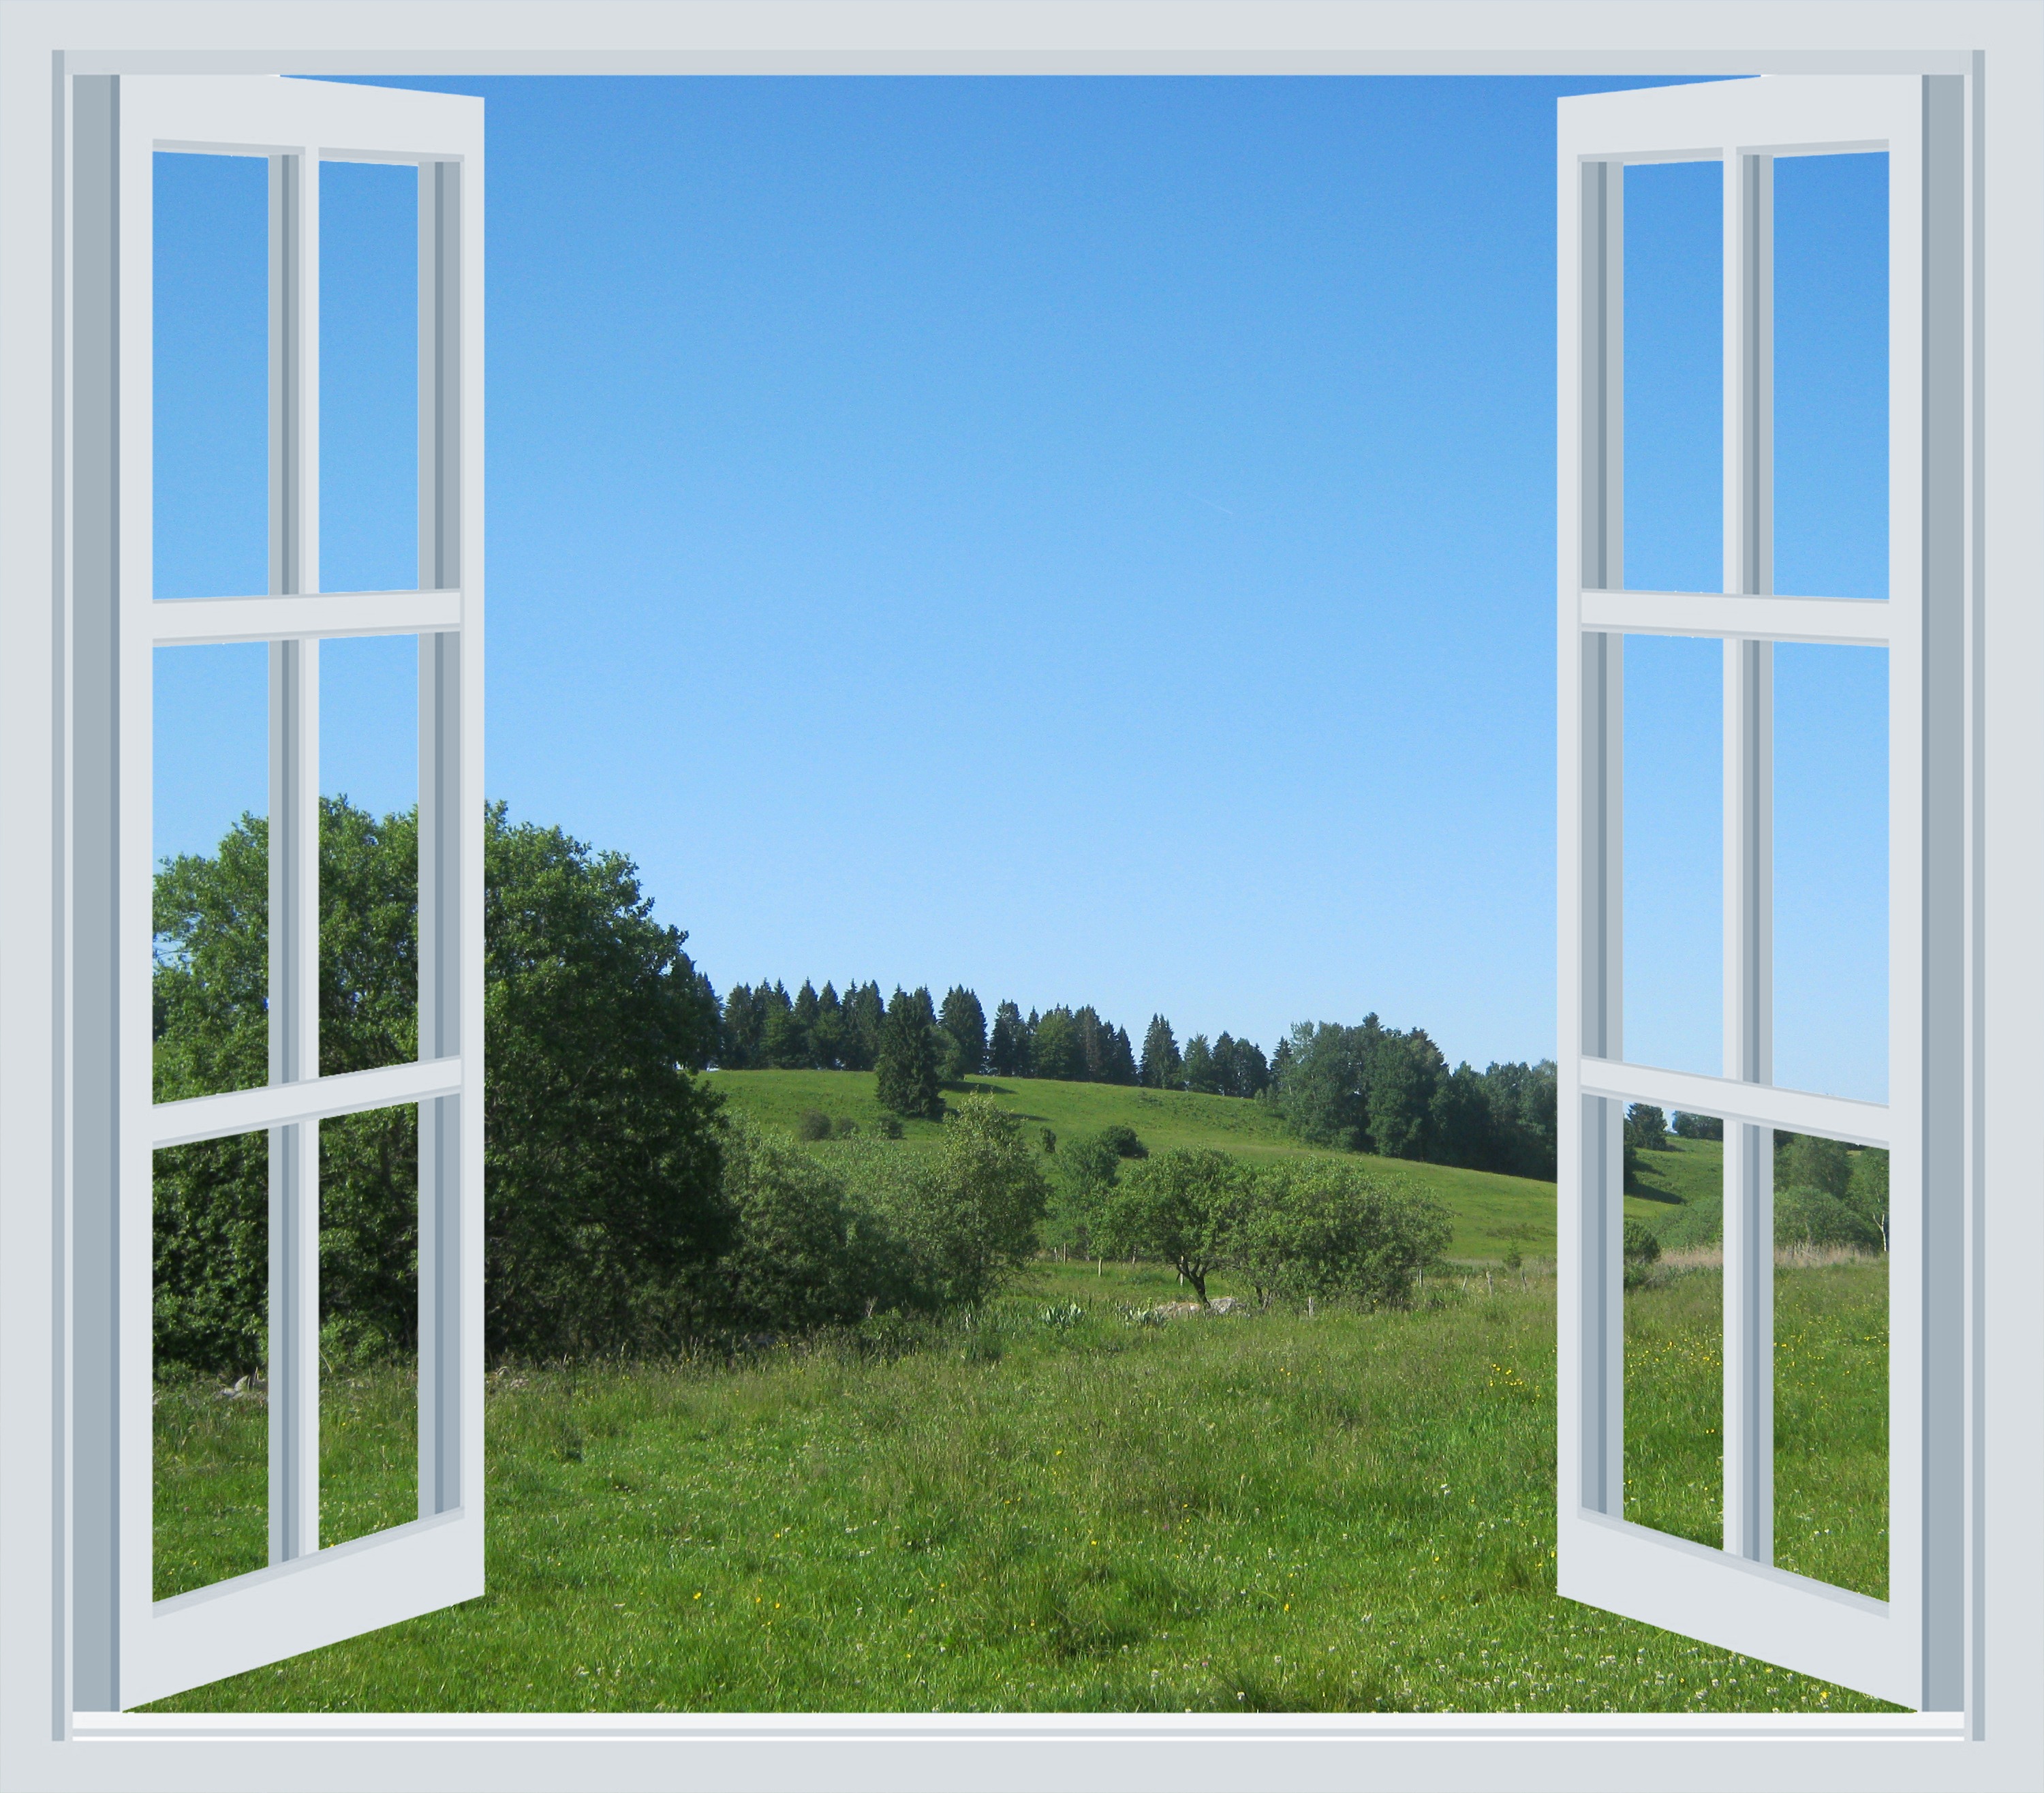
grass, open, sky, hiking, meadow, hill, window, view, hut, green, door, energy, mountains, wide, alm, vosges, daylighting, mountain meadow, land lot, sash window